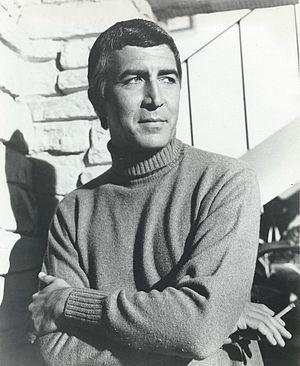
Patrick O'Neal est un acteur américain né le 26 septembre 1927 à Ocala, mort le 9 septembre 1994 à New York.